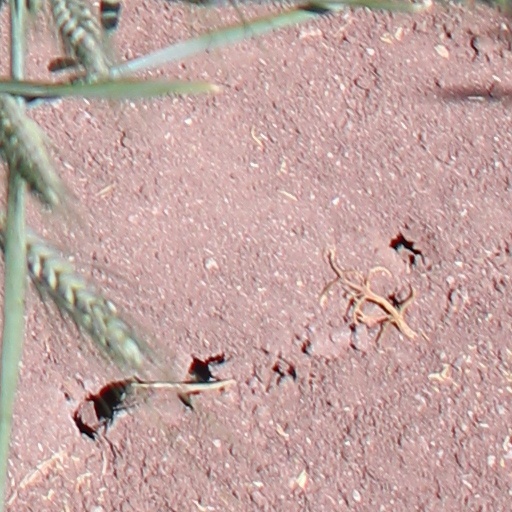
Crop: wheat